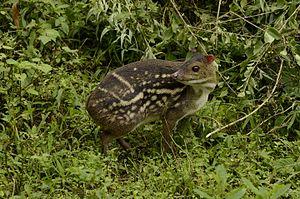
Les Artiodactyles ou Paridigités, sont un ordre de mammifères placentaires de la classification classique. L'ancrage des cétacés au sein des artiodactyles est avéré autant par les analyses génétiques et morphologiques, ce qui signifie que ce taxon est paraphylétique. La réunion des artiodactyles avec les cétacés forme le taxon des cétartiodactyles, qui est, lui, monophylétique.
Les Ruminants, Ruminantia, aussi appelés Sélénodontes, forment un sous-ordre de mammifères cétartiodactyles. Ce sont des mammifères herbivores polygastriques dont la digestion prégastrique a totalement ou partiellement lieu en remastiquant les aliments après leurs ingestions. Ils sont aussi caractérisés par leurs membres qui ne possèdent que deux doigts.